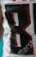
Number: 8